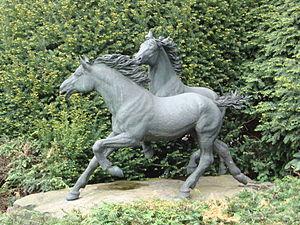
L'Emscherbrücher est un cheval sauvage d'Allemagne, disparu depuis 1840 après avoir connu une grande popularité.